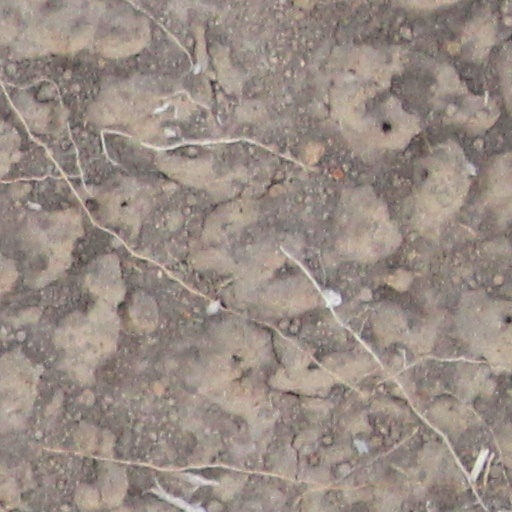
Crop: wheat